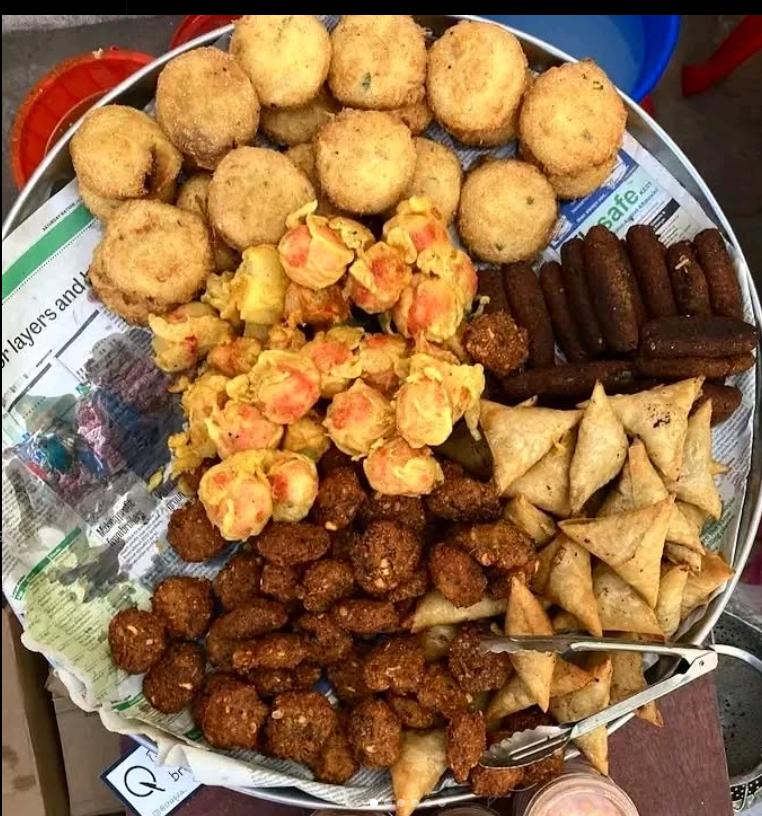
Sinia lililo na vyakula tofauti tofauti. Vyakula vyenyewe vikiwa ni bajia, sambusa, viazi karai, vitumbua. Vyakula vyenyewe vimeekelewa kwenye gazeti iliyo juu ya sinia lenyewe.